Nava Raipur

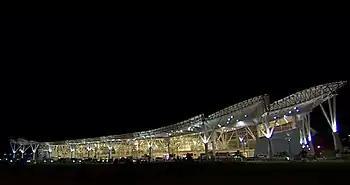
Swami Vivekananda Airport, Raipur

Regular bus services are operated by the Nava Raipur Atal Nagar Vikas Pradhikaran, government and private operators from the main bus station of Nava Raipur Bus Station, and along with these services, the Raipur and Naya Raipur Bus Rapid Transit System also connects the city with Raipur. The BRTS has currently 9 stops in the city, as part of the first phase of the smart city project, which in the future will be expanded in the coming phases.